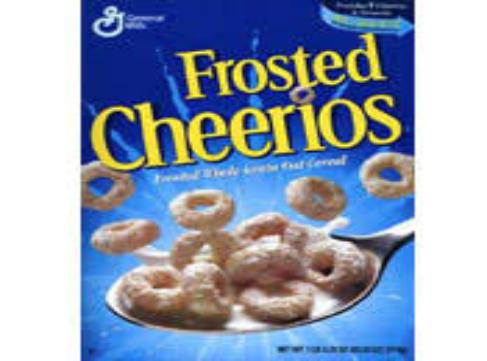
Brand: Frosted Cheerios
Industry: Food